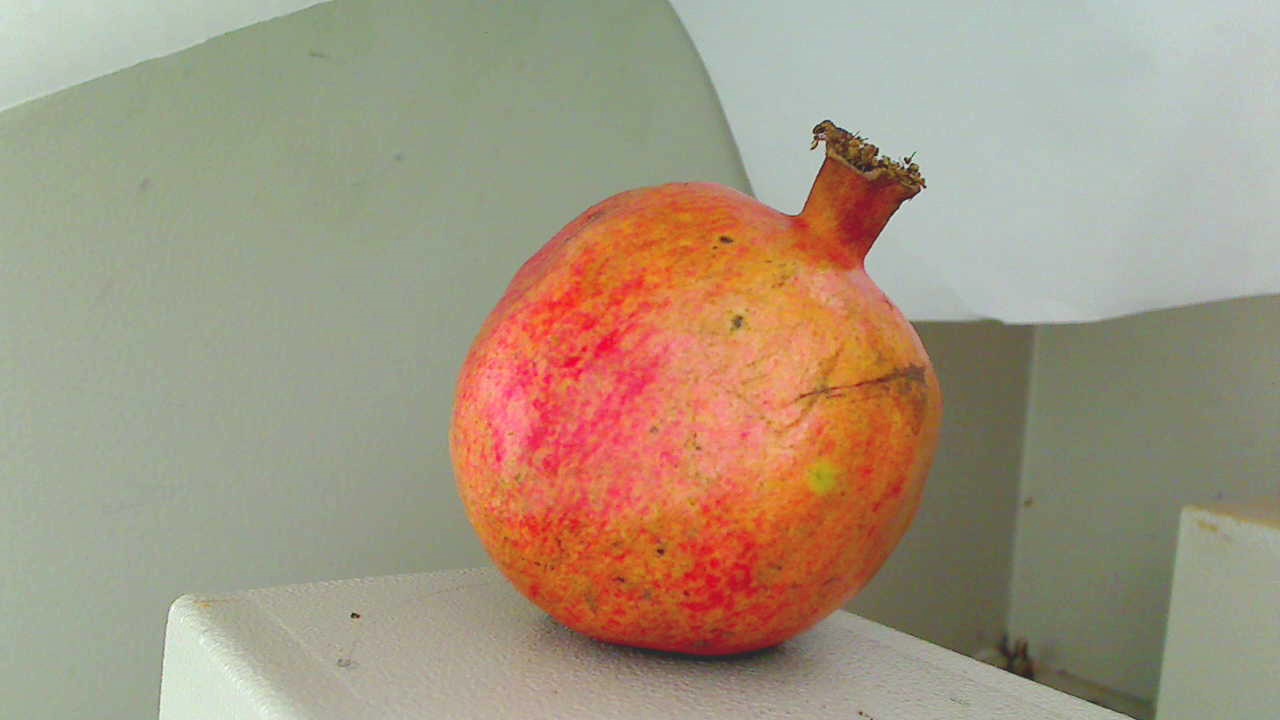
Grade: grade-3
Quality: quality-4